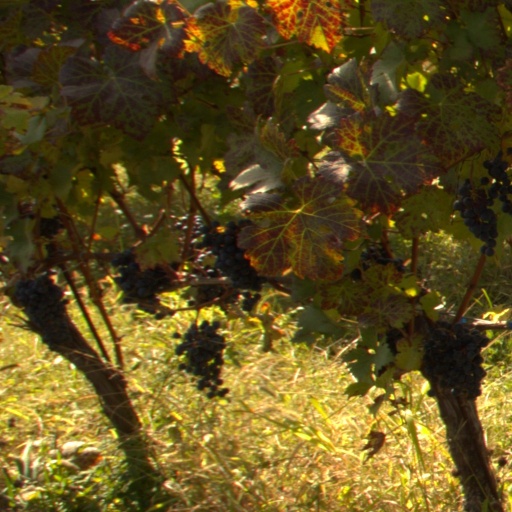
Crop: grape